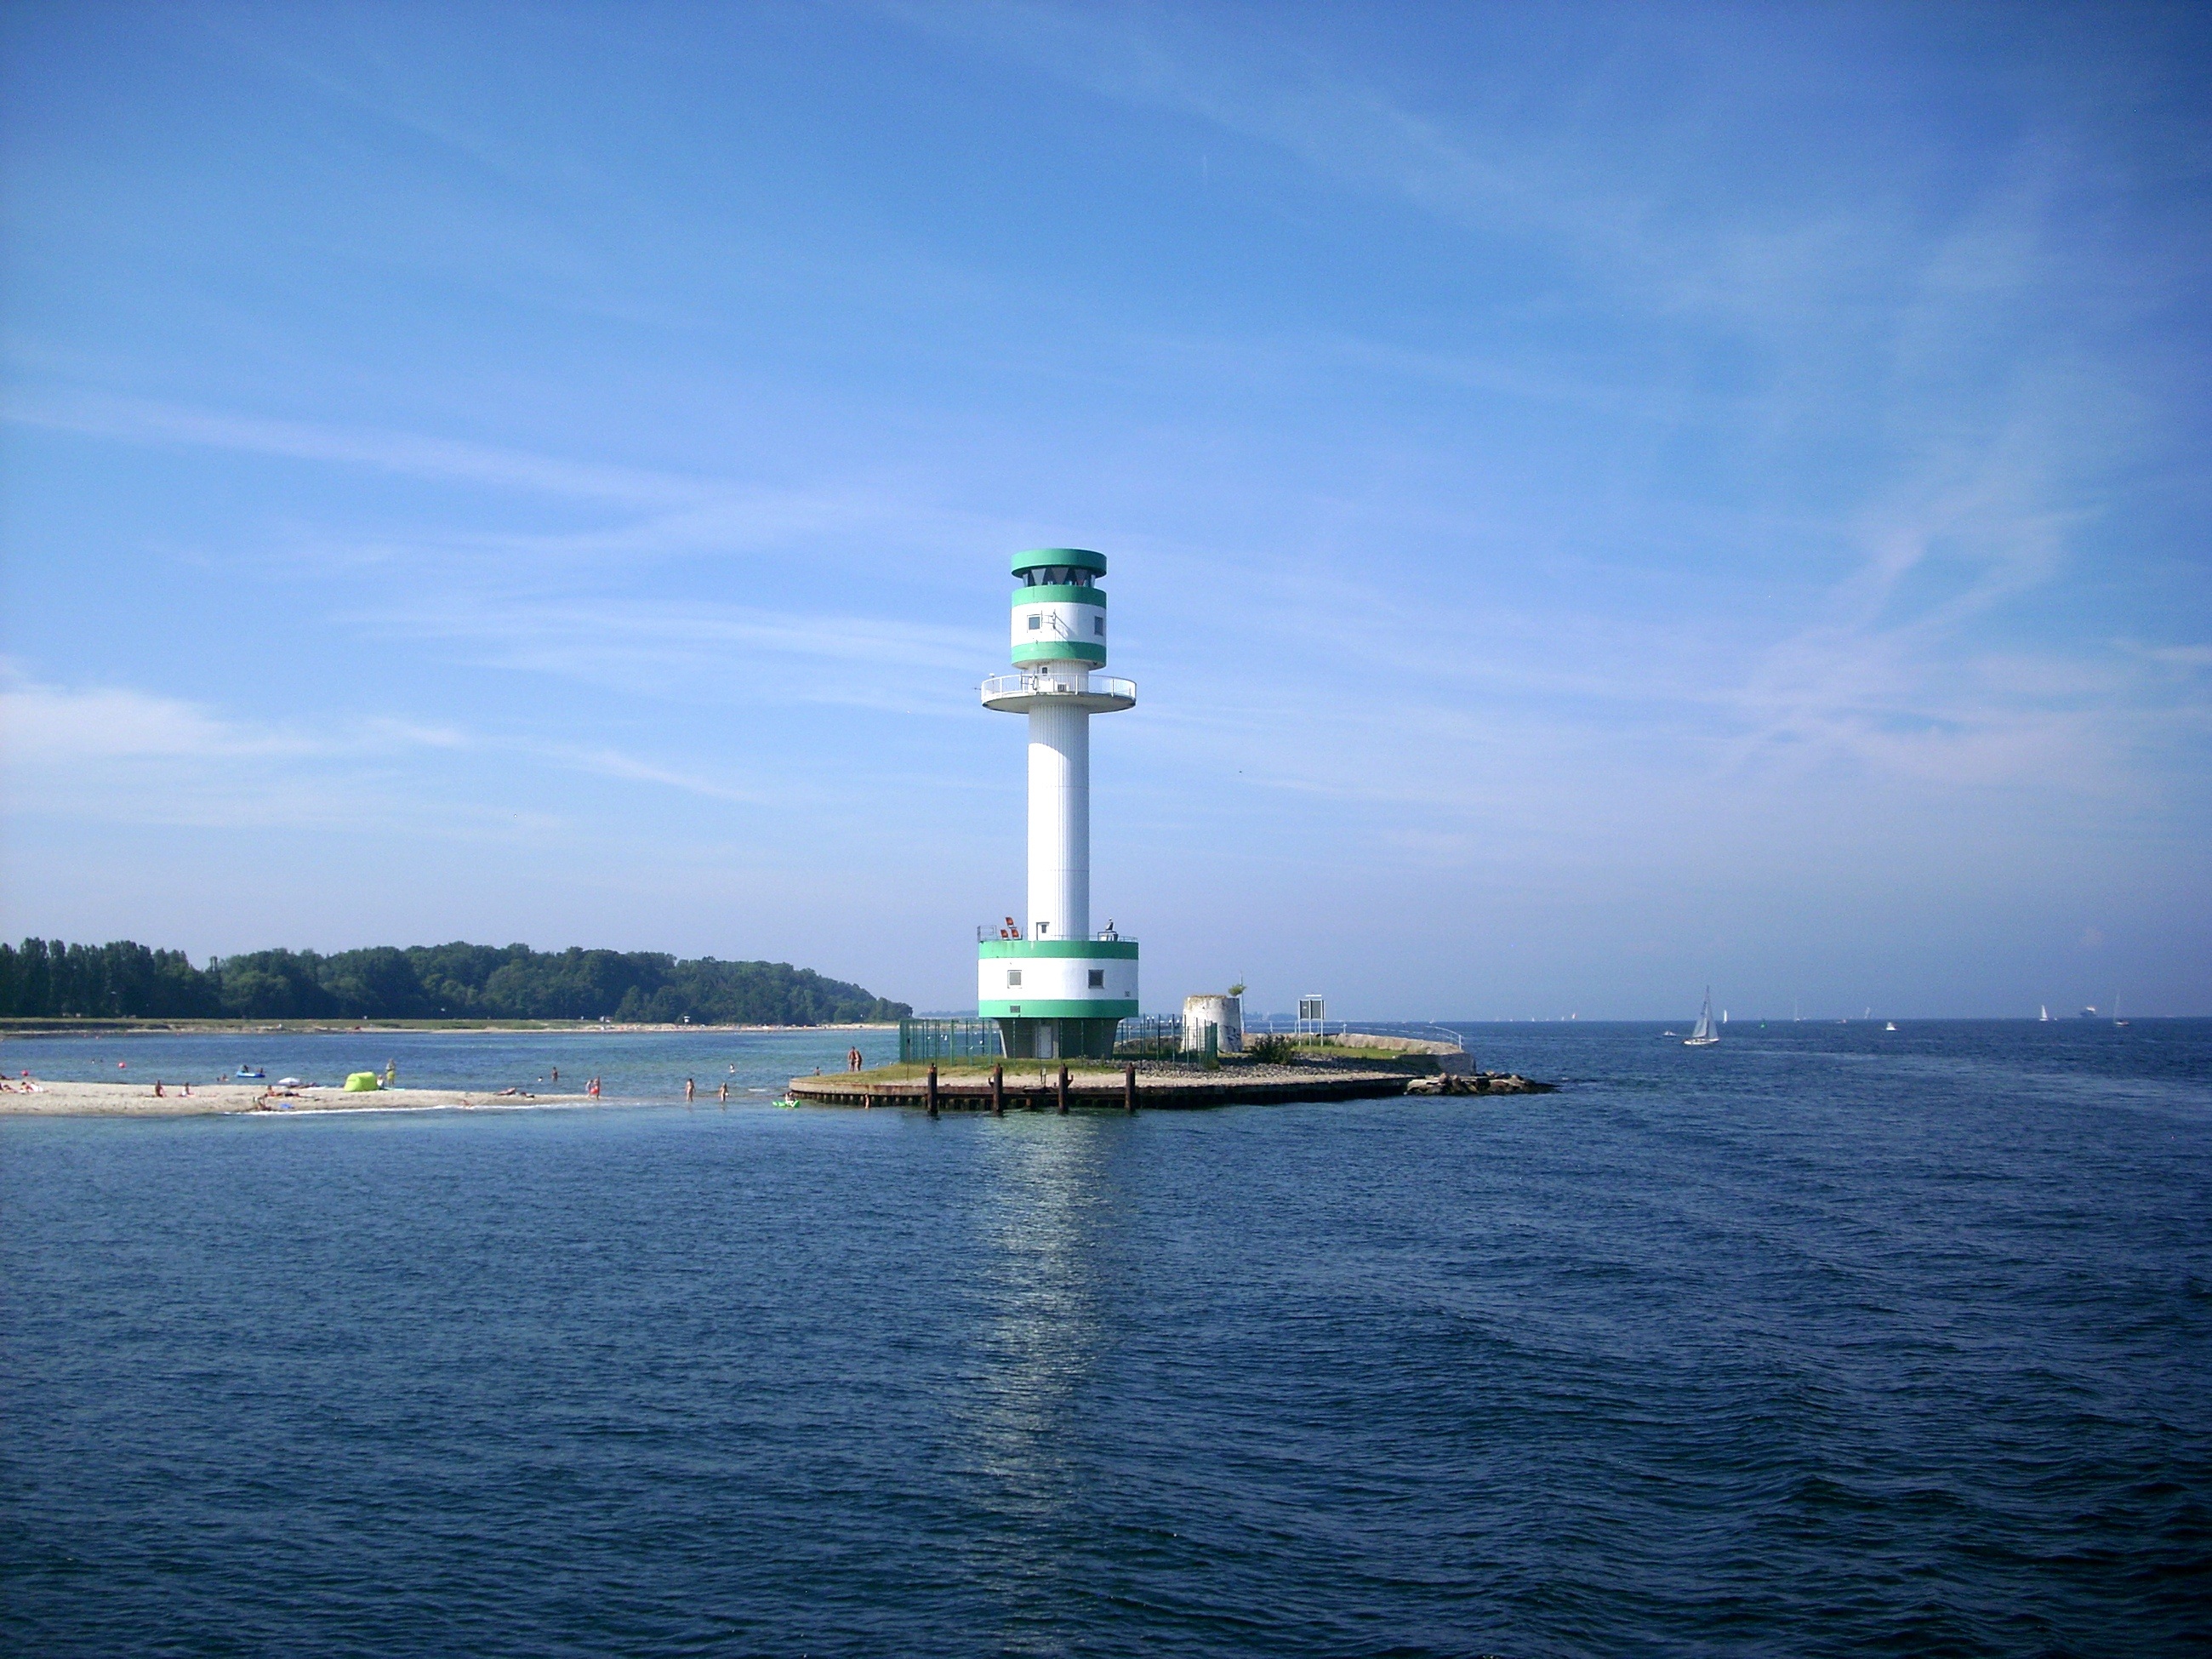
sea, coast, ocean, horizon, lighthouse, vehicle, tower, bay, fjord, channel, kiel, falckensteiner beach, friedrichsort